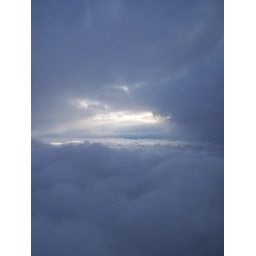
Taken from window of prop plane above the Rocky Mountains between Eagle and Denver Colorado